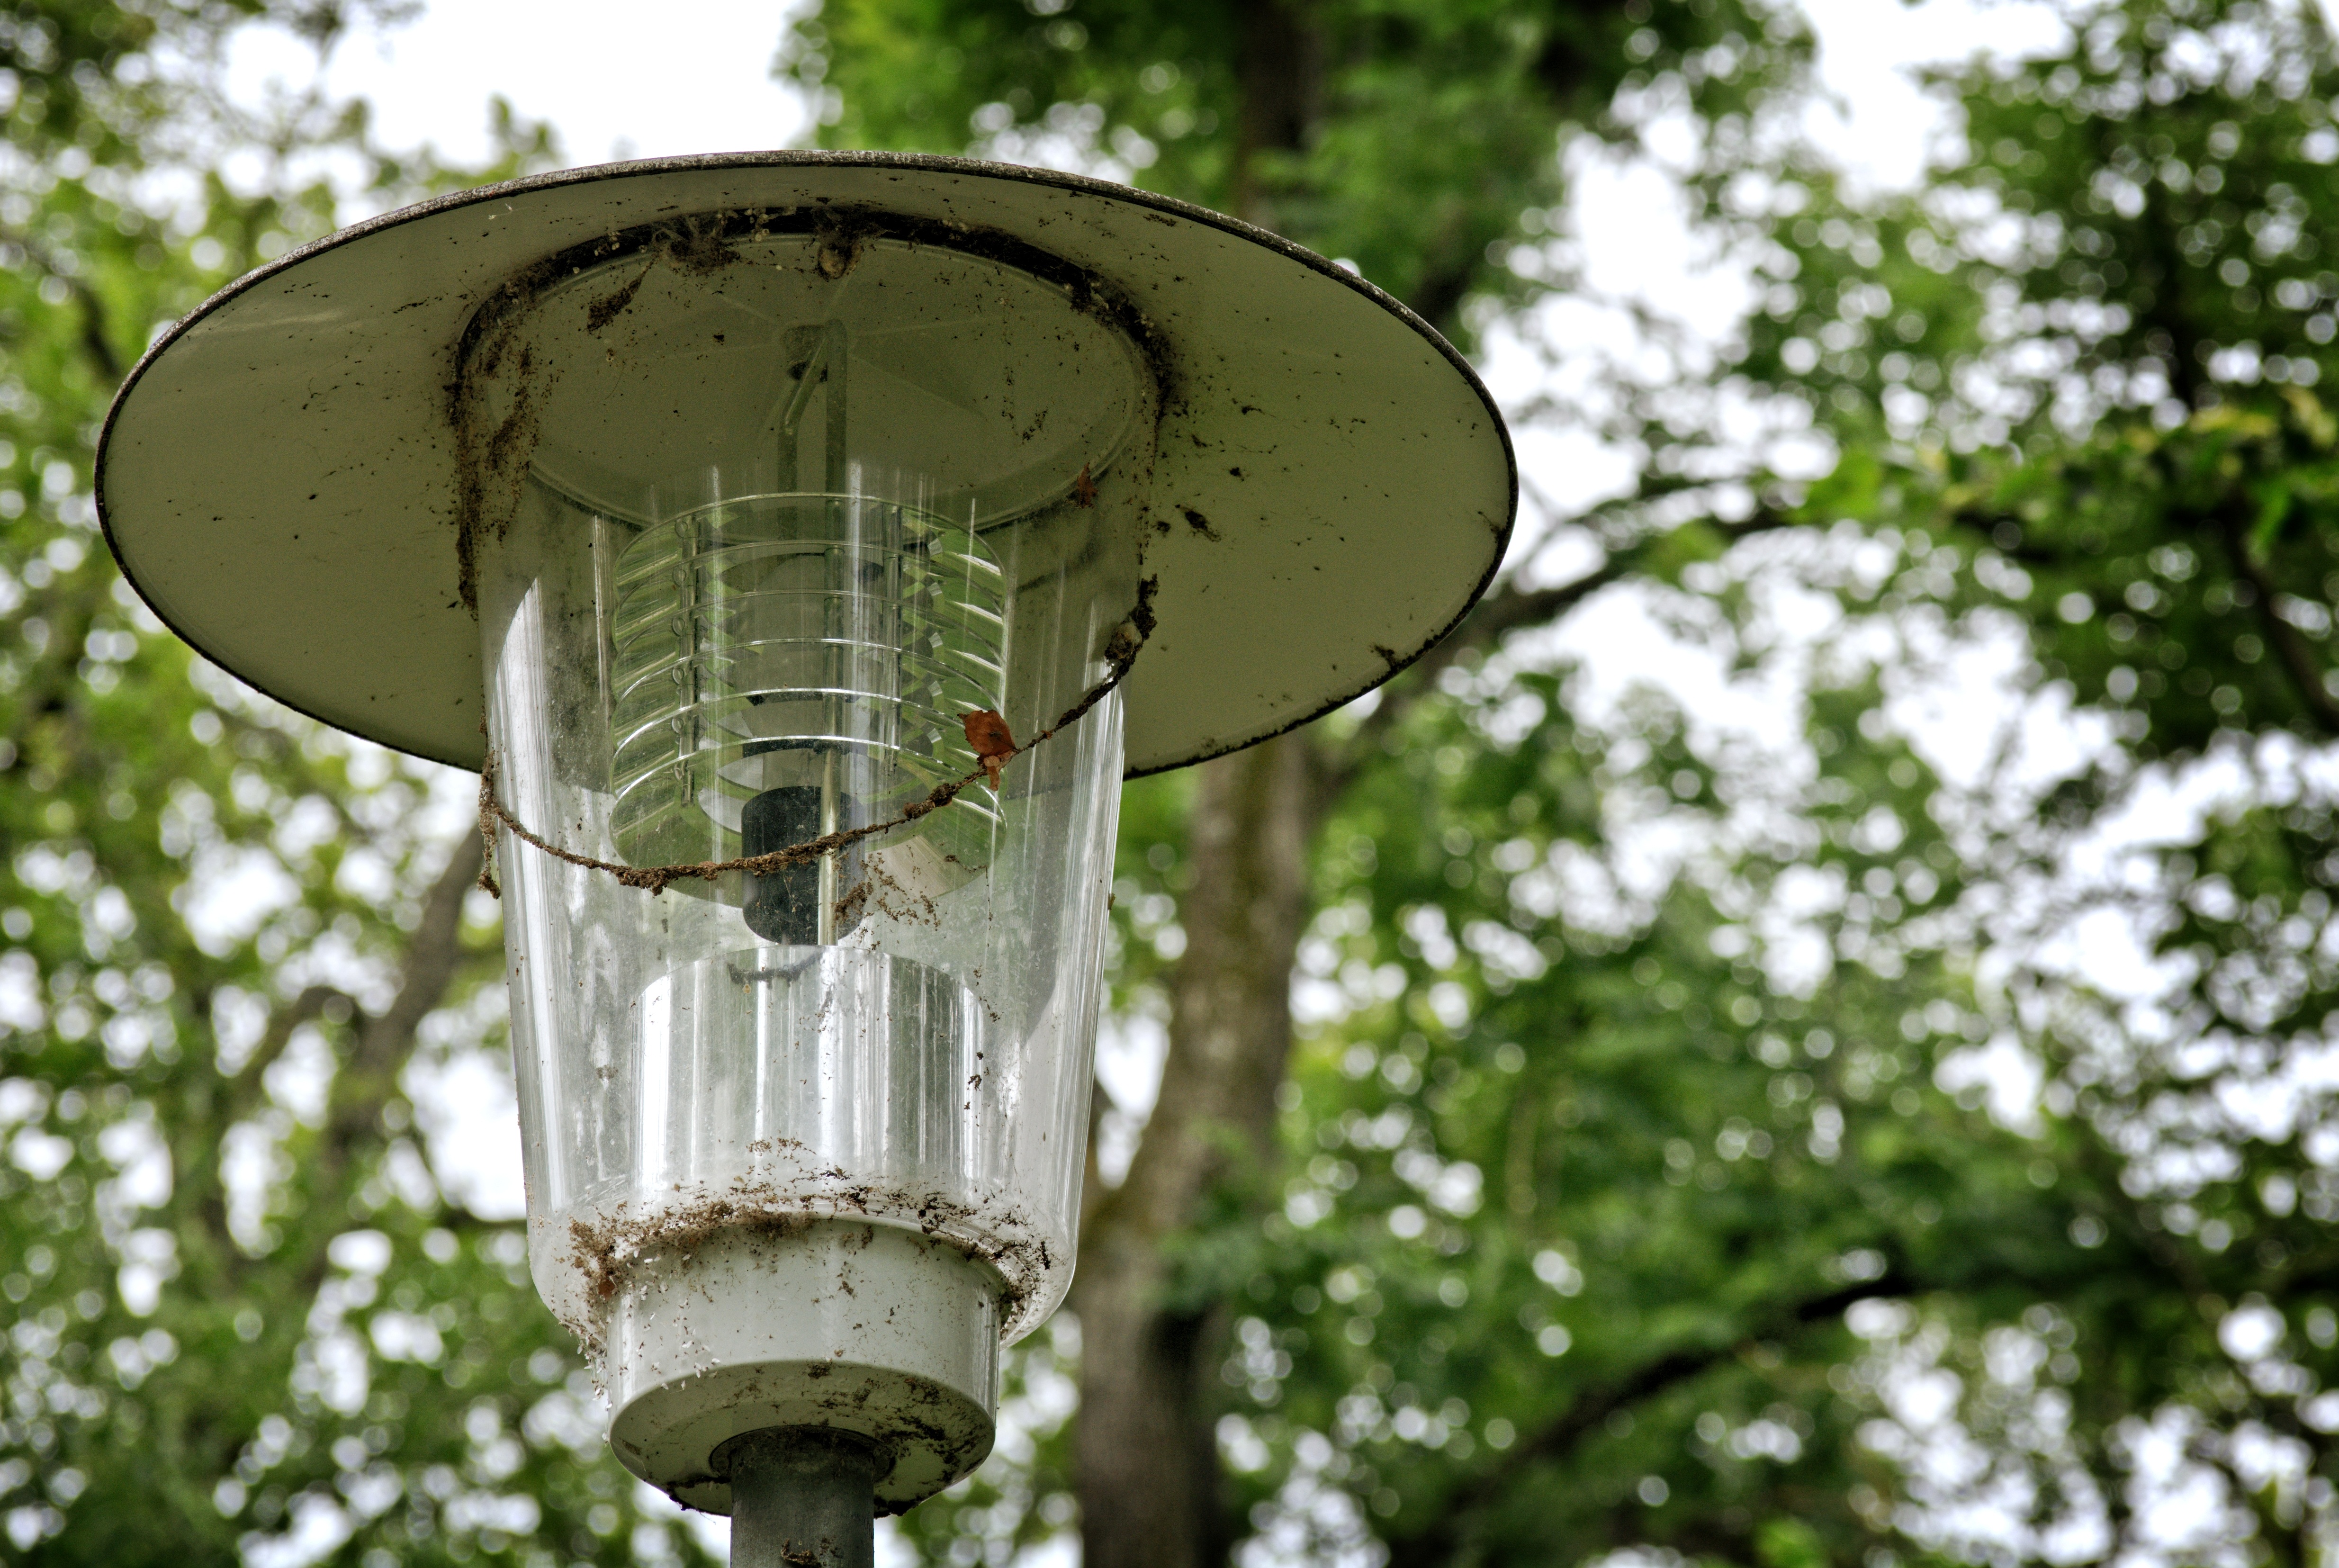
tree, light, retro, old, green, lantern, metal, street light, lamp, lighting, street lamp, light fixture, bird feeder